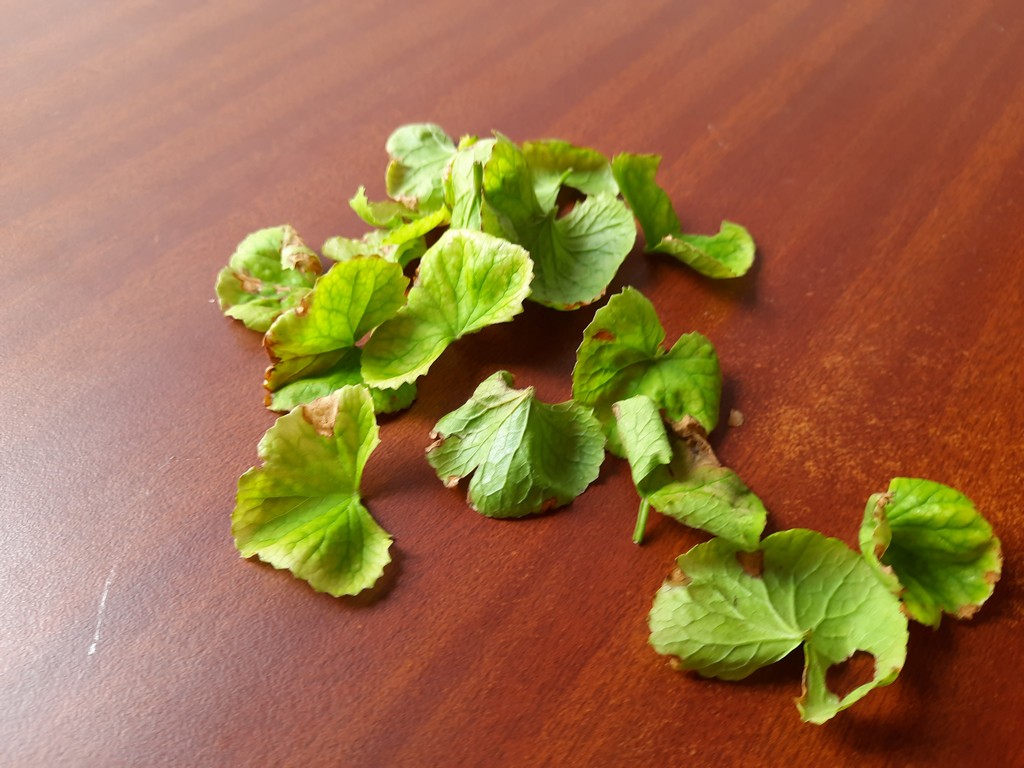
Label: Unhealthy